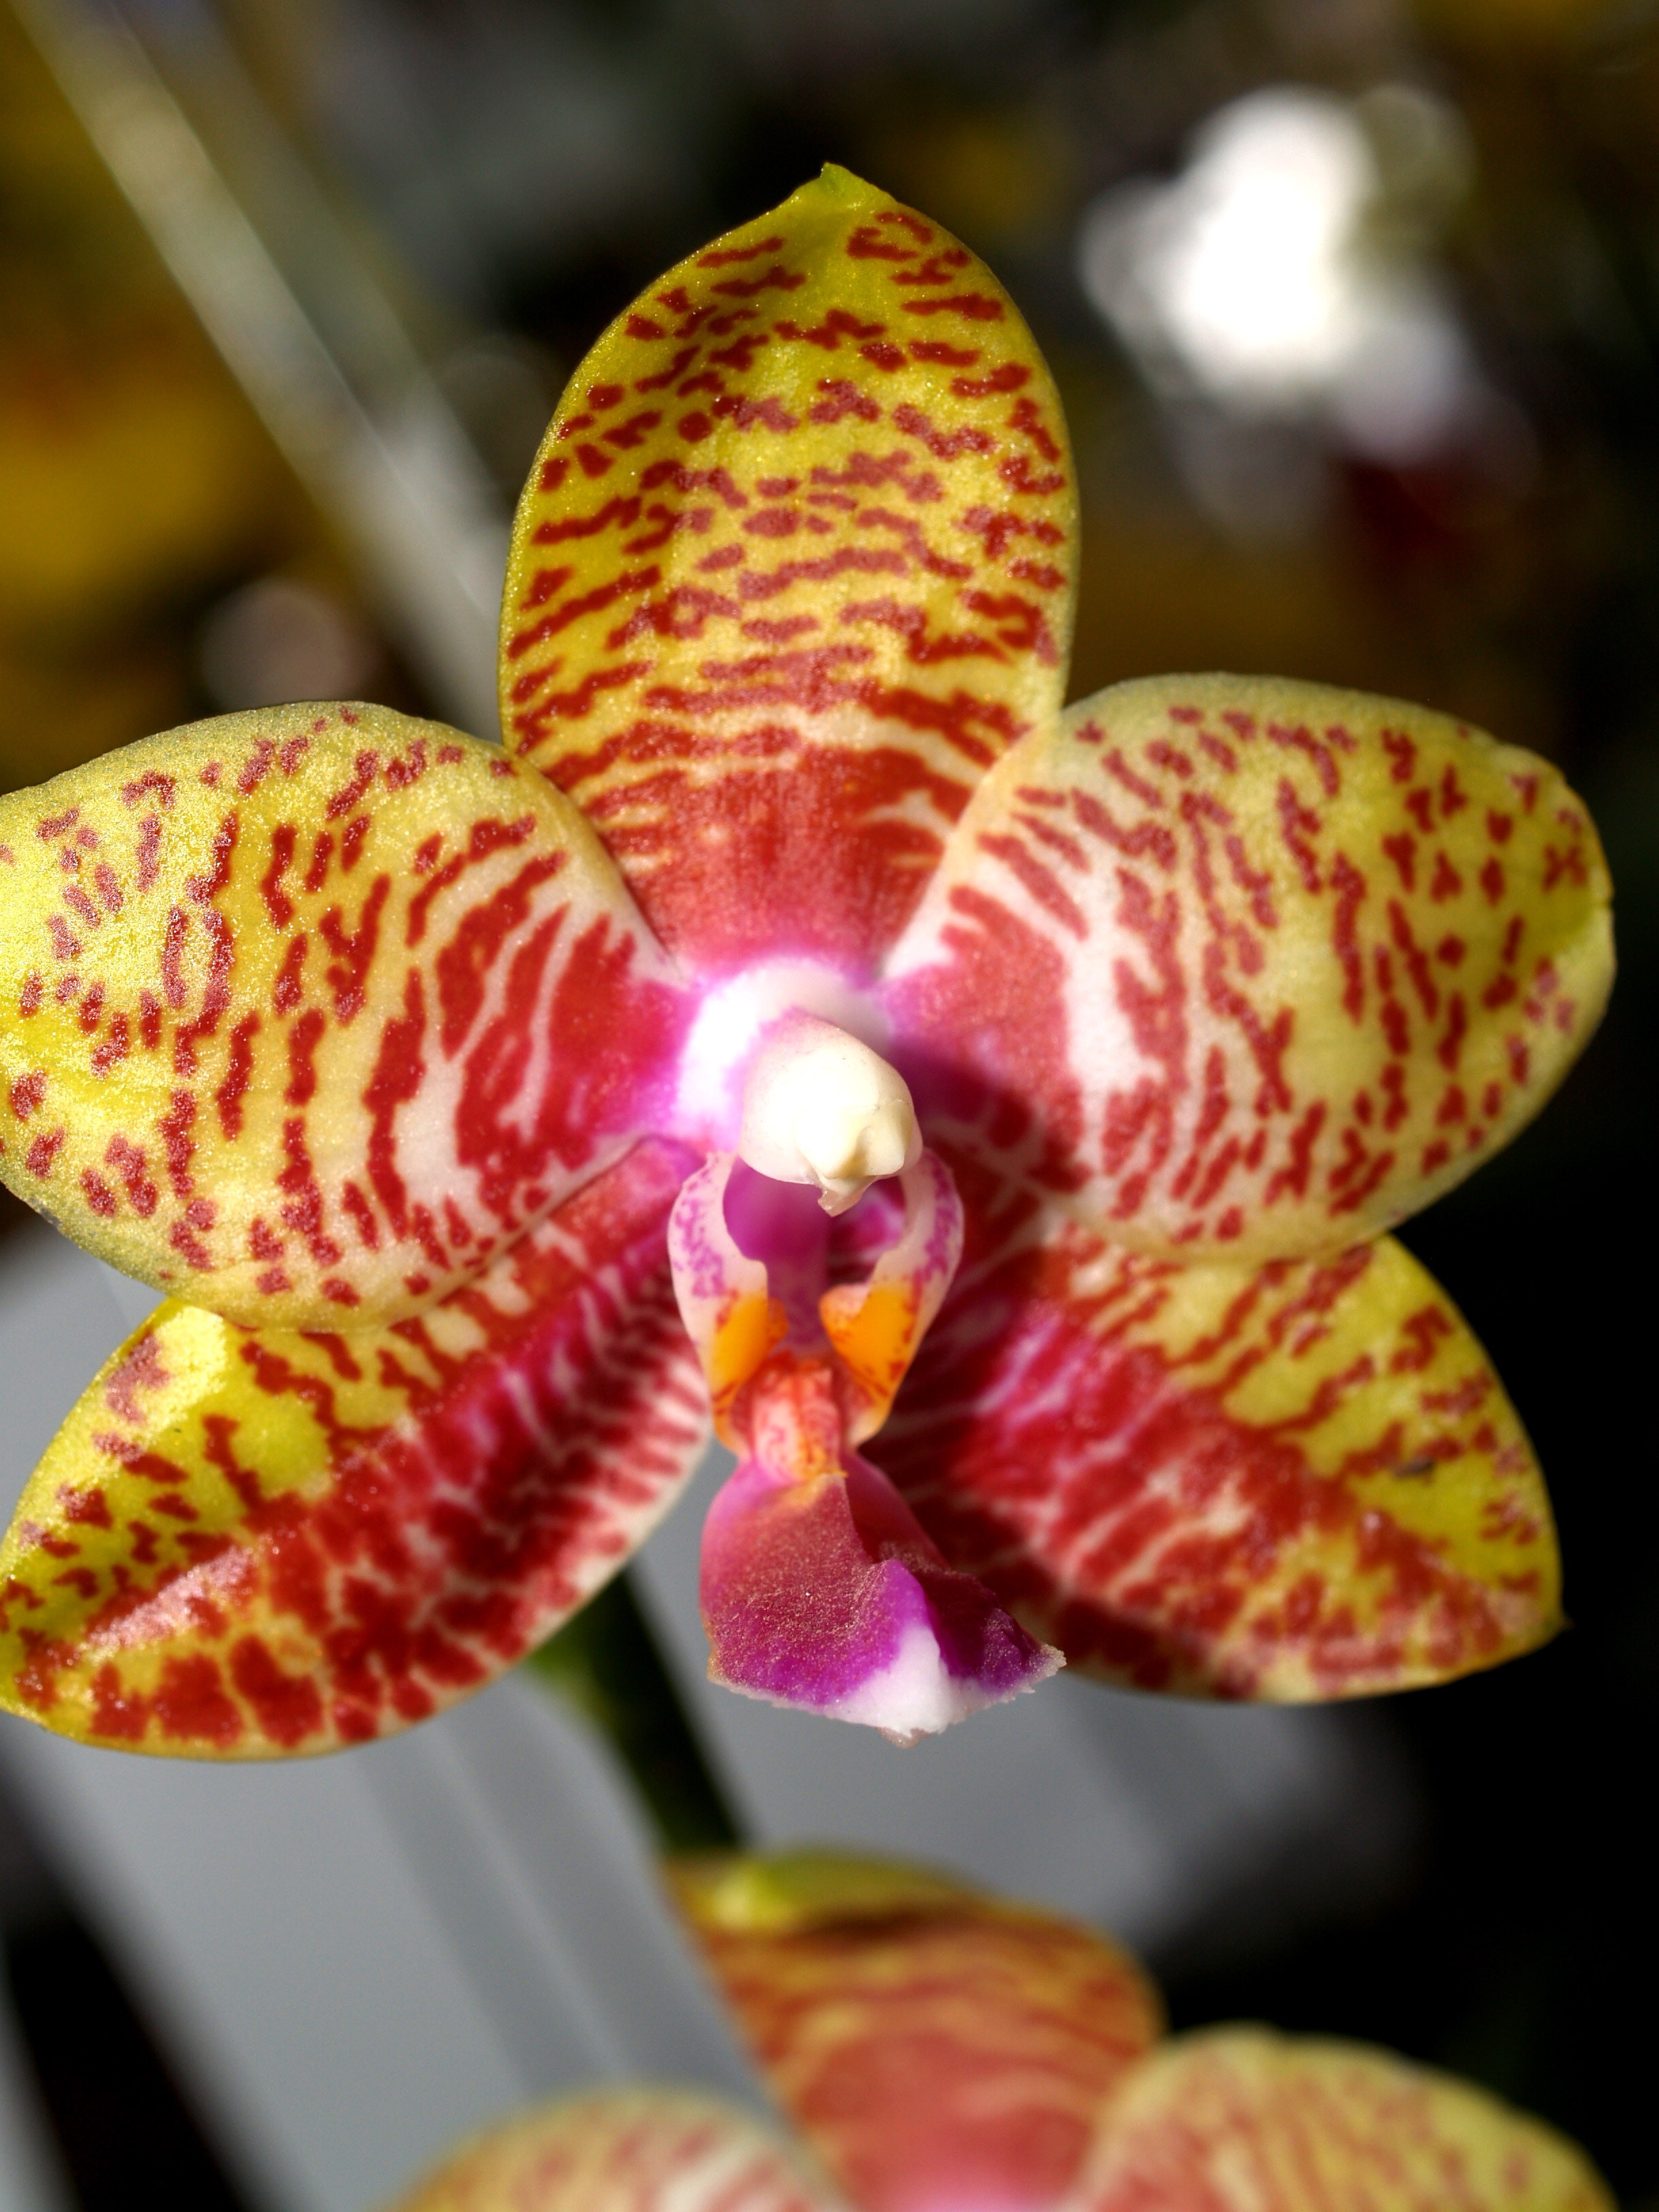
nature, branch, blossom, growth, plant, flower, purple, petal, bloom, summer, floral, daisy, foliage, bouquet, decoration, spring, tropical, lush, color, natural, clean, botany, yellow, pink, flora, botanical, orchid, luxury, ornate, decorative, violet, blowing, bright, head, beautiful, conservation, event, exotic, bud, oriental, elegance, individual, carpel, macro photography, flowering plant, phalanxes, cattleya, land plant, moth orchid